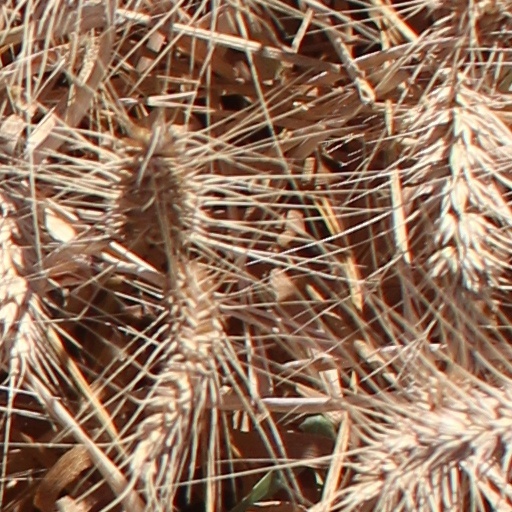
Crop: wheat